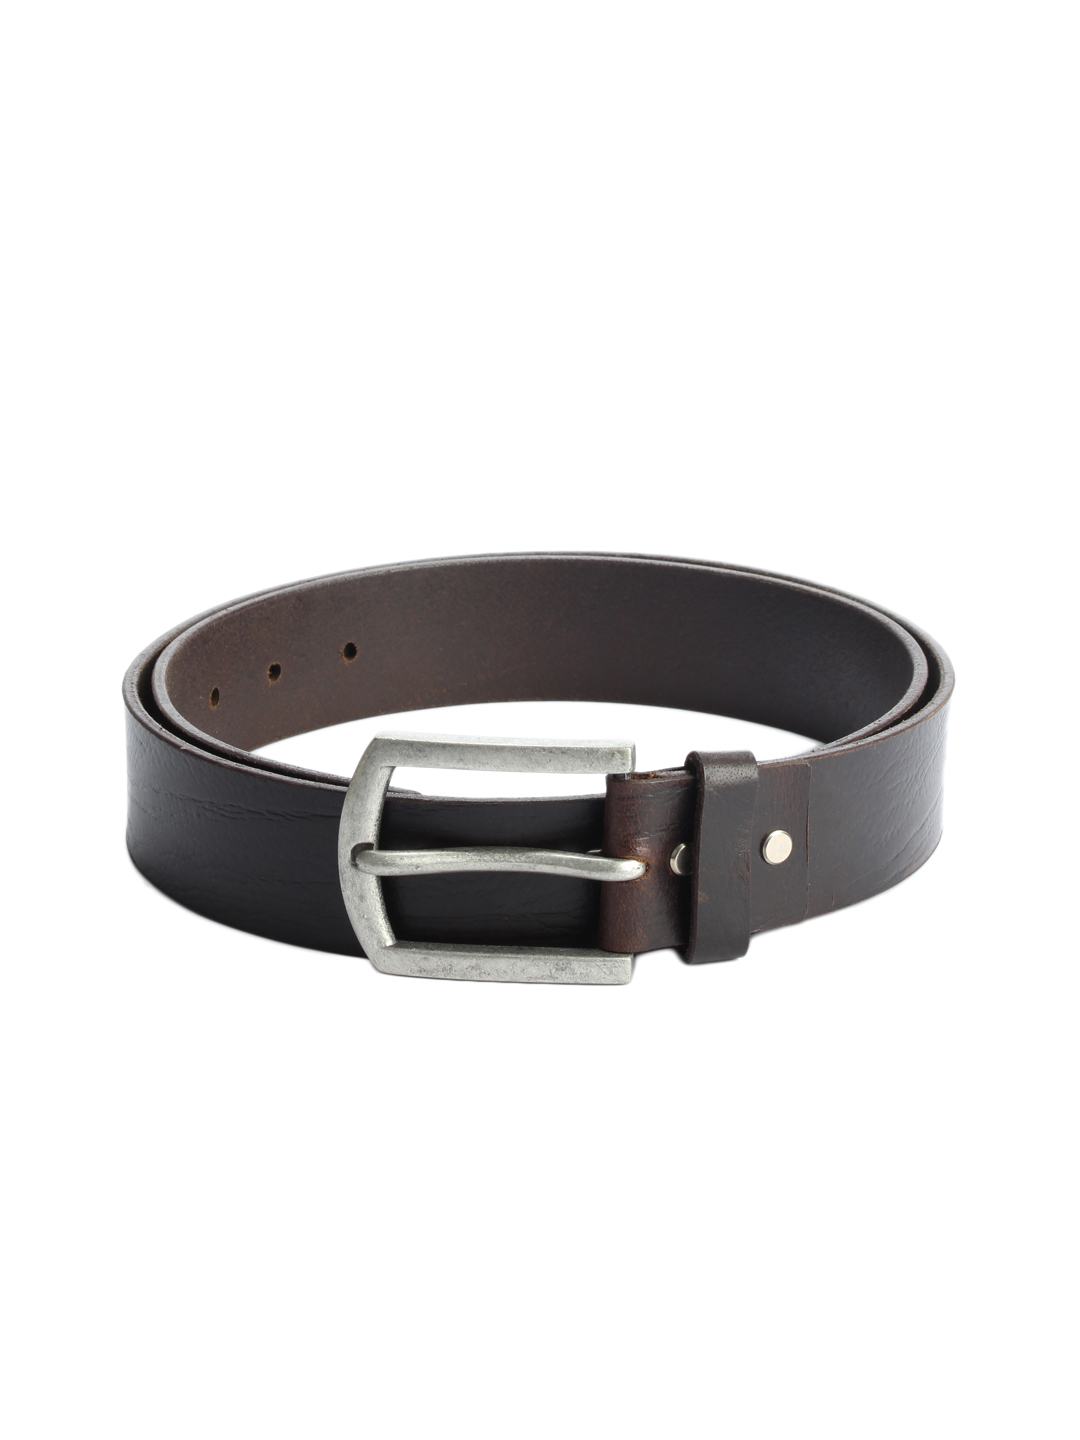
New Hide Men Brown Reversible Belt
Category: Accessories / Belts / Belts
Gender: Men
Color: Brown
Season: Summer 2012
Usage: Casual